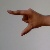
The image shows a hand gesture representing the letter 'Z' in Indian Sign Language.